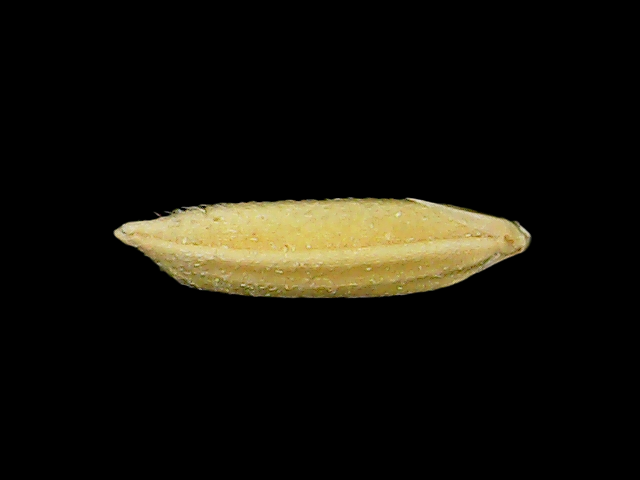
Rice variety: Binadhan17